The Association

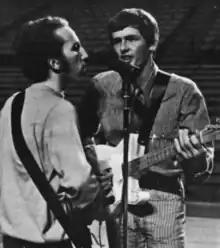
Alexander and Yester in 1966

The Association was inducted into the Pop Music Hall of Fame's 2016 class in Canonsburg, Pennsylvania.